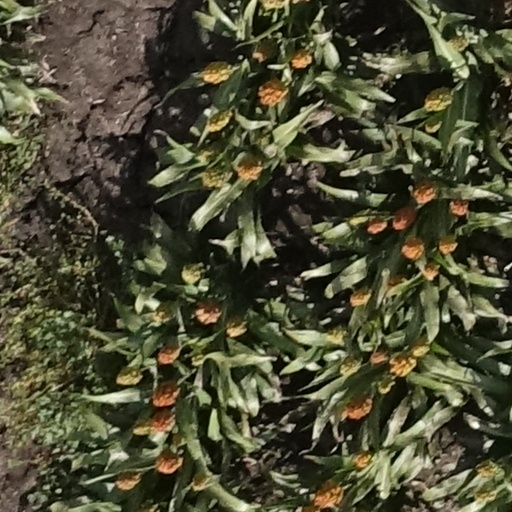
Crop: sorghum